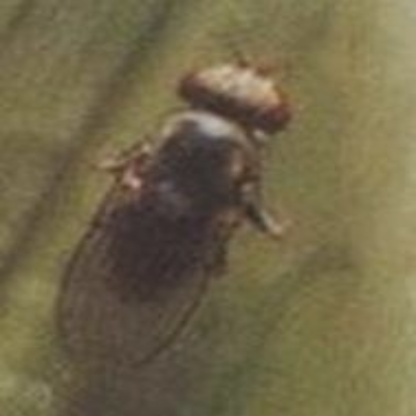
Nhãn: Rầy Nâu (Brown Plant Hopper)